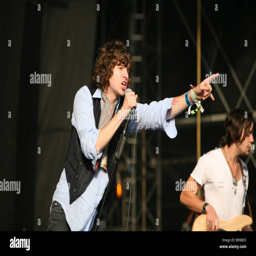
musician of artist performing live on stage at festival